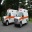
Label: ambulance